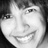
Emotion: happy